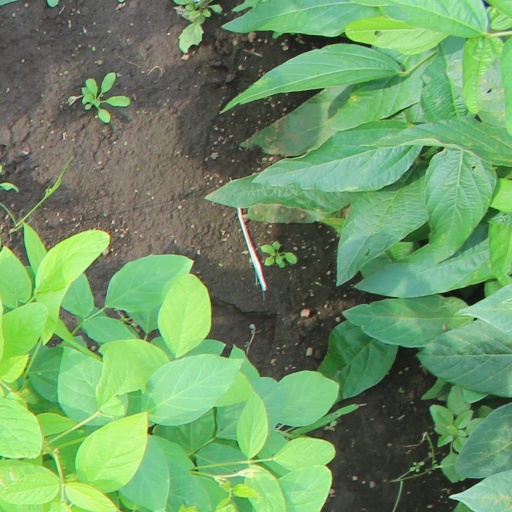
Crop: soybean